Answer in natural language. Considering the relative positions, is modern black leather chair (highlighted by a green box) above or below modern black leather chair (highlighted by a red box)? Choose between the following options: below or above
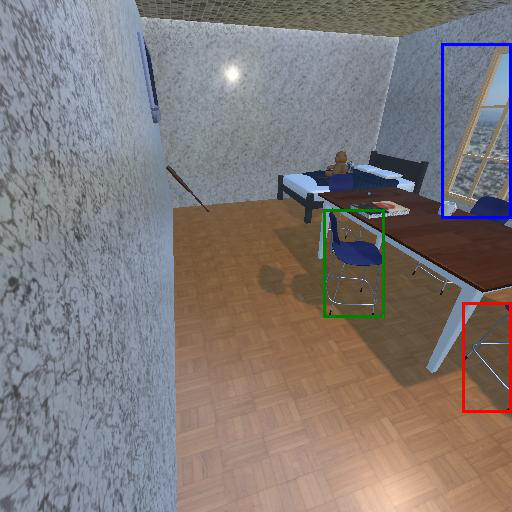
<answer>above</answer>